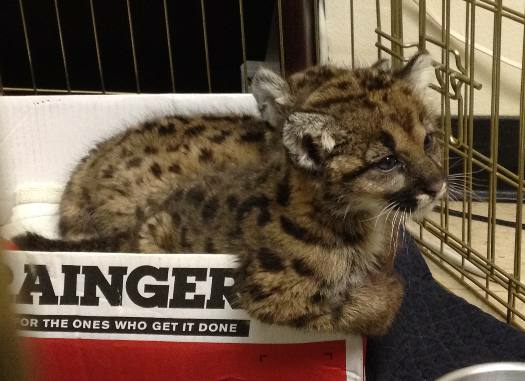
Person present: No